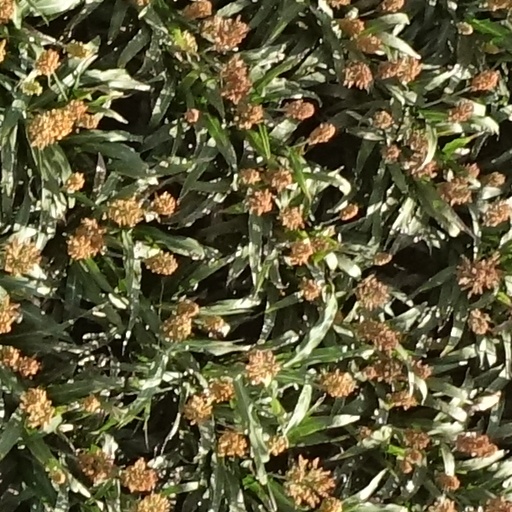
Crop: sorghum